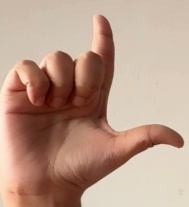
ASL sign: L